Bus manufacturing

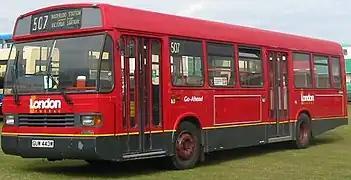
A rebuilt East Lancs Greenway

The use of different body and chassis manufacturers can mean one bus can have up to four identifying badges – the chassis maker and model, and the bodywork maker and model, making non-expert recognition difficult compared to the identification of other vehicles, such as cars. Operators may also paint over, or completely remove, badges. Several bus companies have changed ownership and name many times, leading to the same bus design receiving many different name badges, most notably Transbus International.